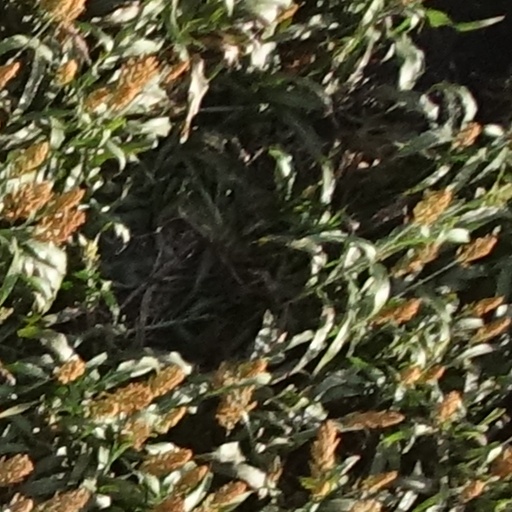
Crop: sorghum